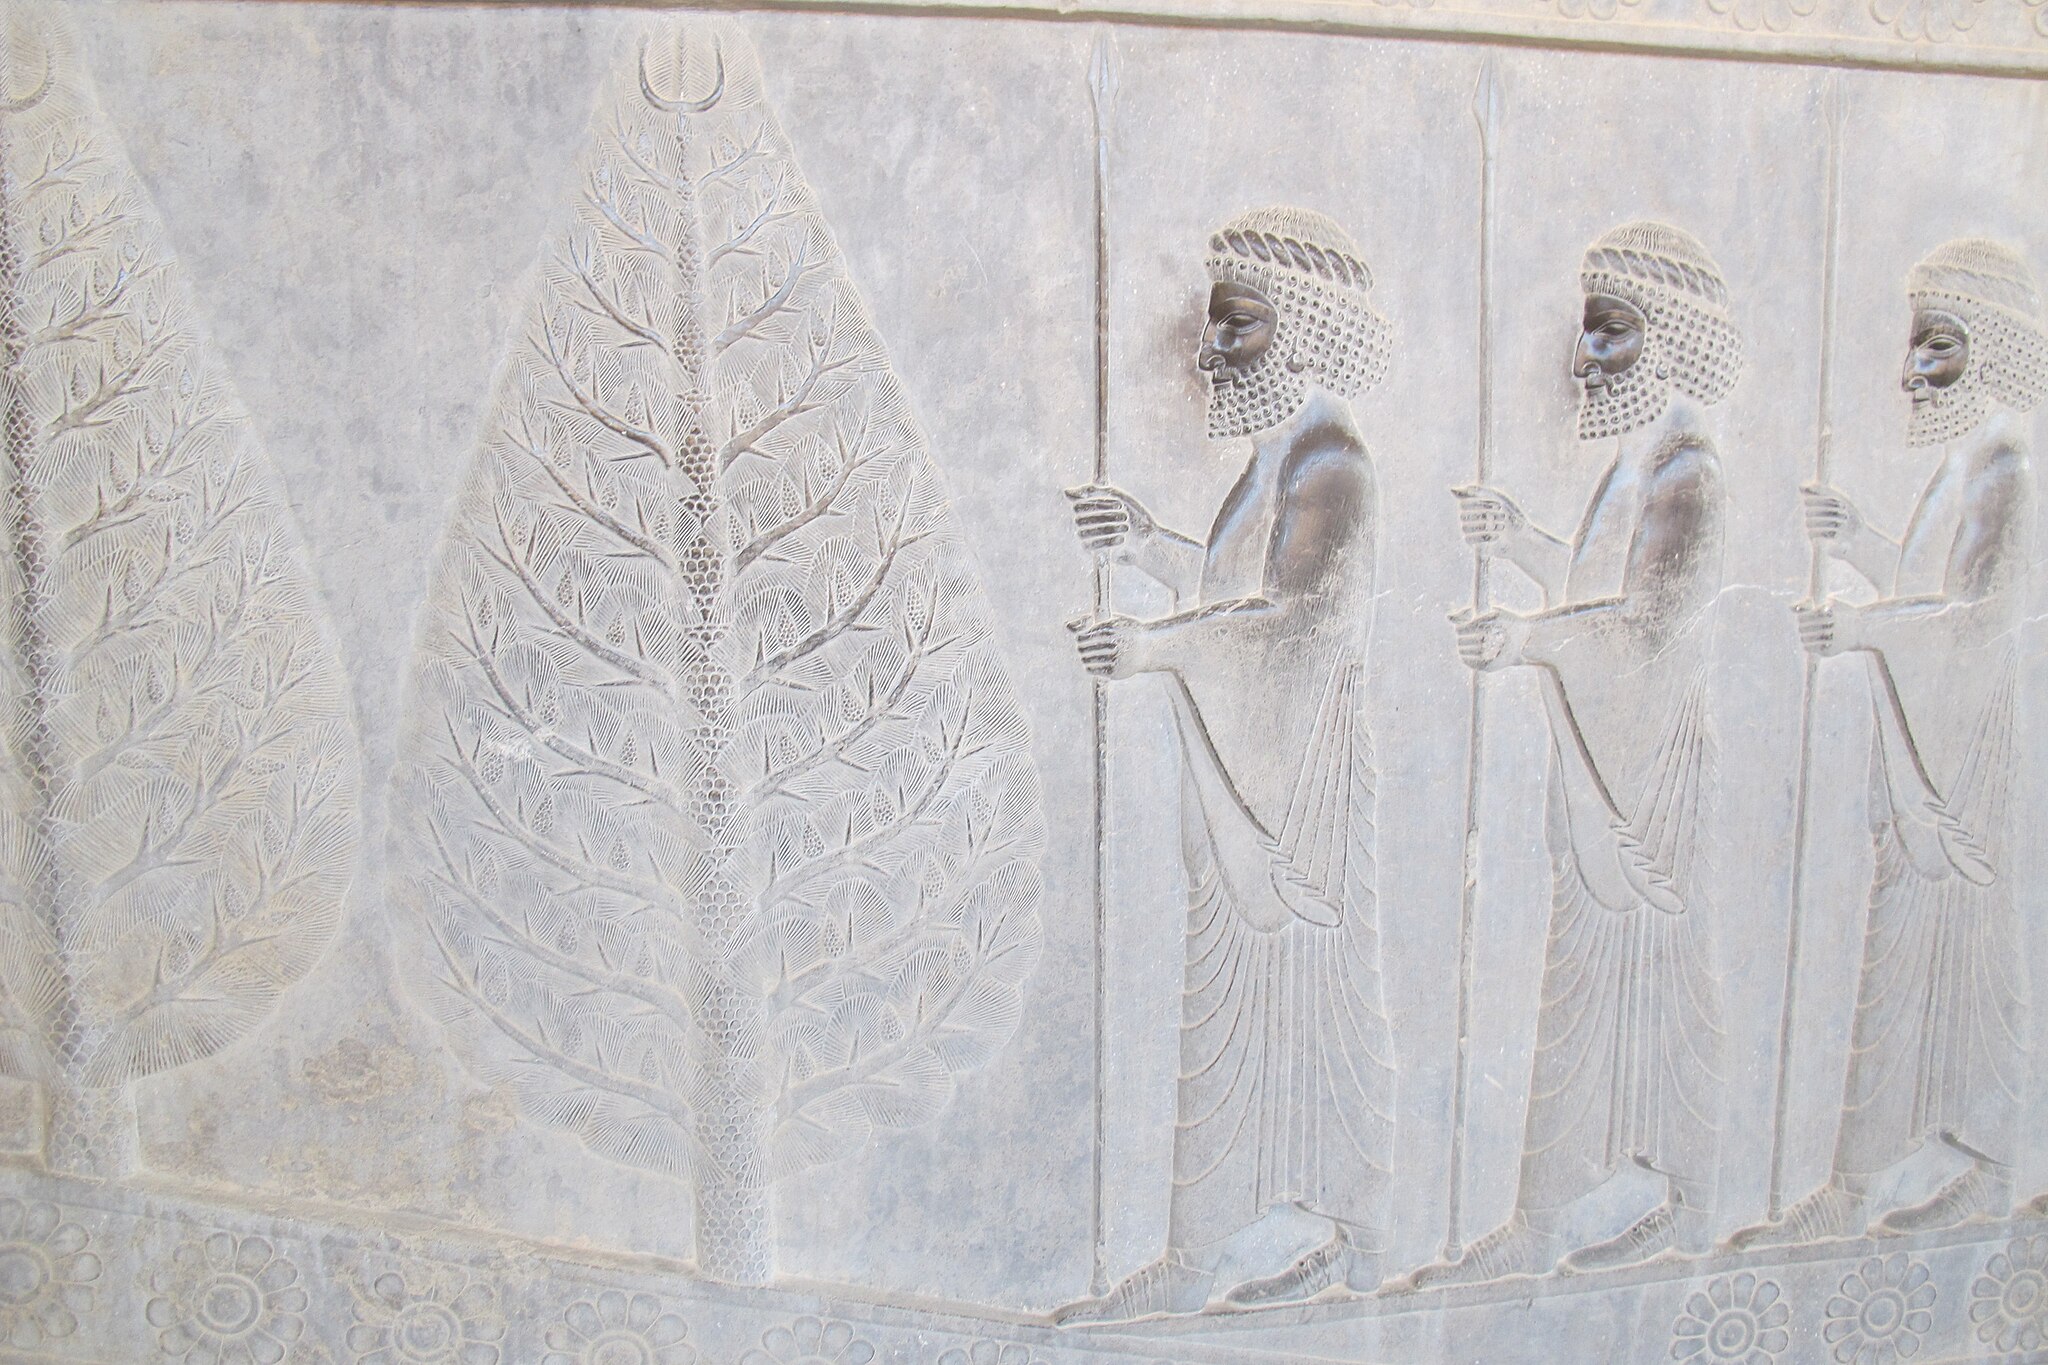
Title: تخت جمشید زیبا11
Date: 2016-07-17 00:15:57
Categories: Images from Wiki Loves Monuments 2018, Self-published work, Cultural heritage monuments in Iran with known IDs, Uploaded via Campaign:wlm-ir, Images from Wiki Loves Monuments in Marvdasht, 2016 in Persepolis, Images from Wiki Loves Monuments 2018 in Iran, Reliefs of Susian guards in Persepolis